Sanjuansaurus

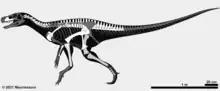
Skeletal diagram showing known elements in white

A diagnosis is a statement of the anatomical features of an organism (or group) that collectively distinguish it from all other organisms. Some, but not all, of the features in a diagnosis are also autapomorphies. An autapomorphy is a distinctive anatomical feature that is unique to a given organism or group.